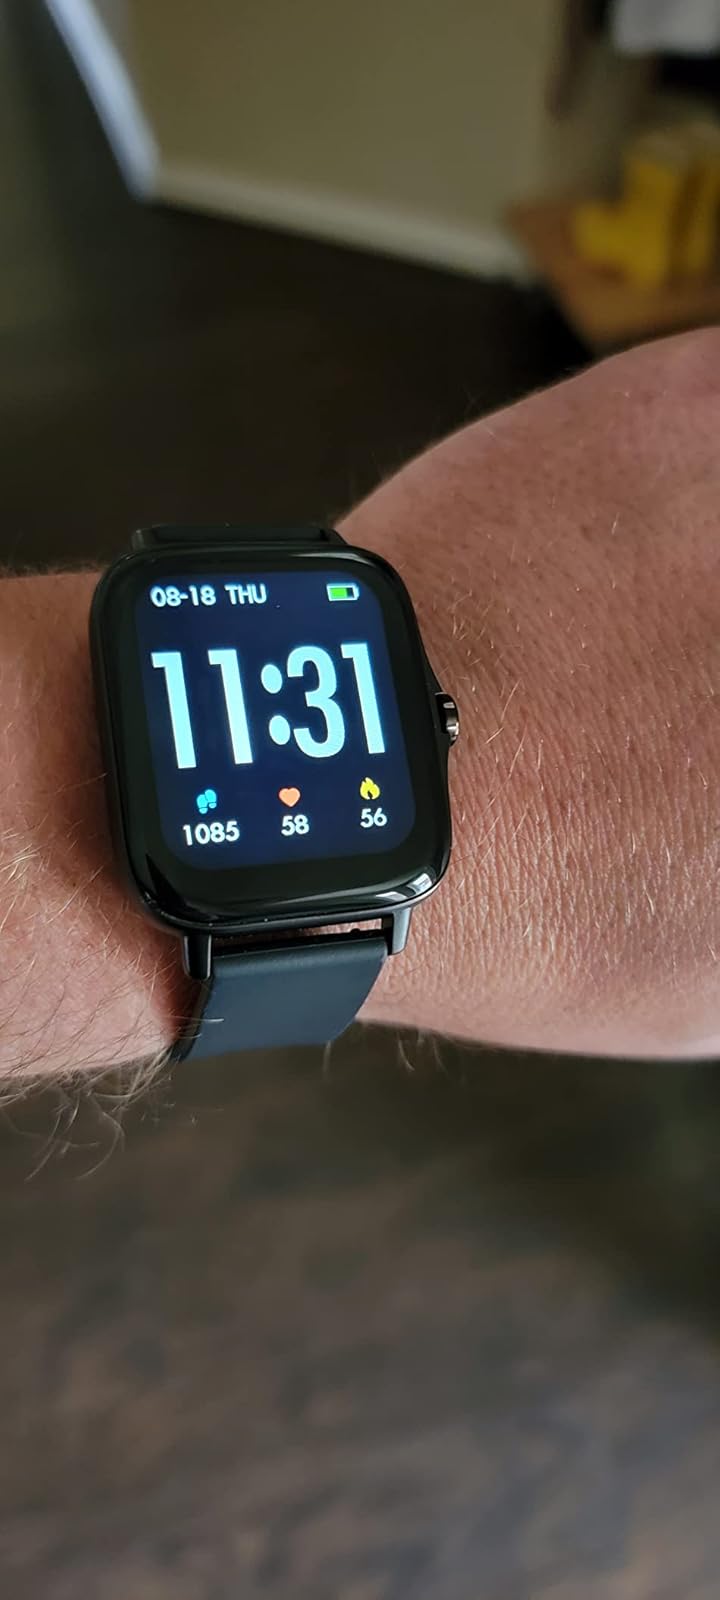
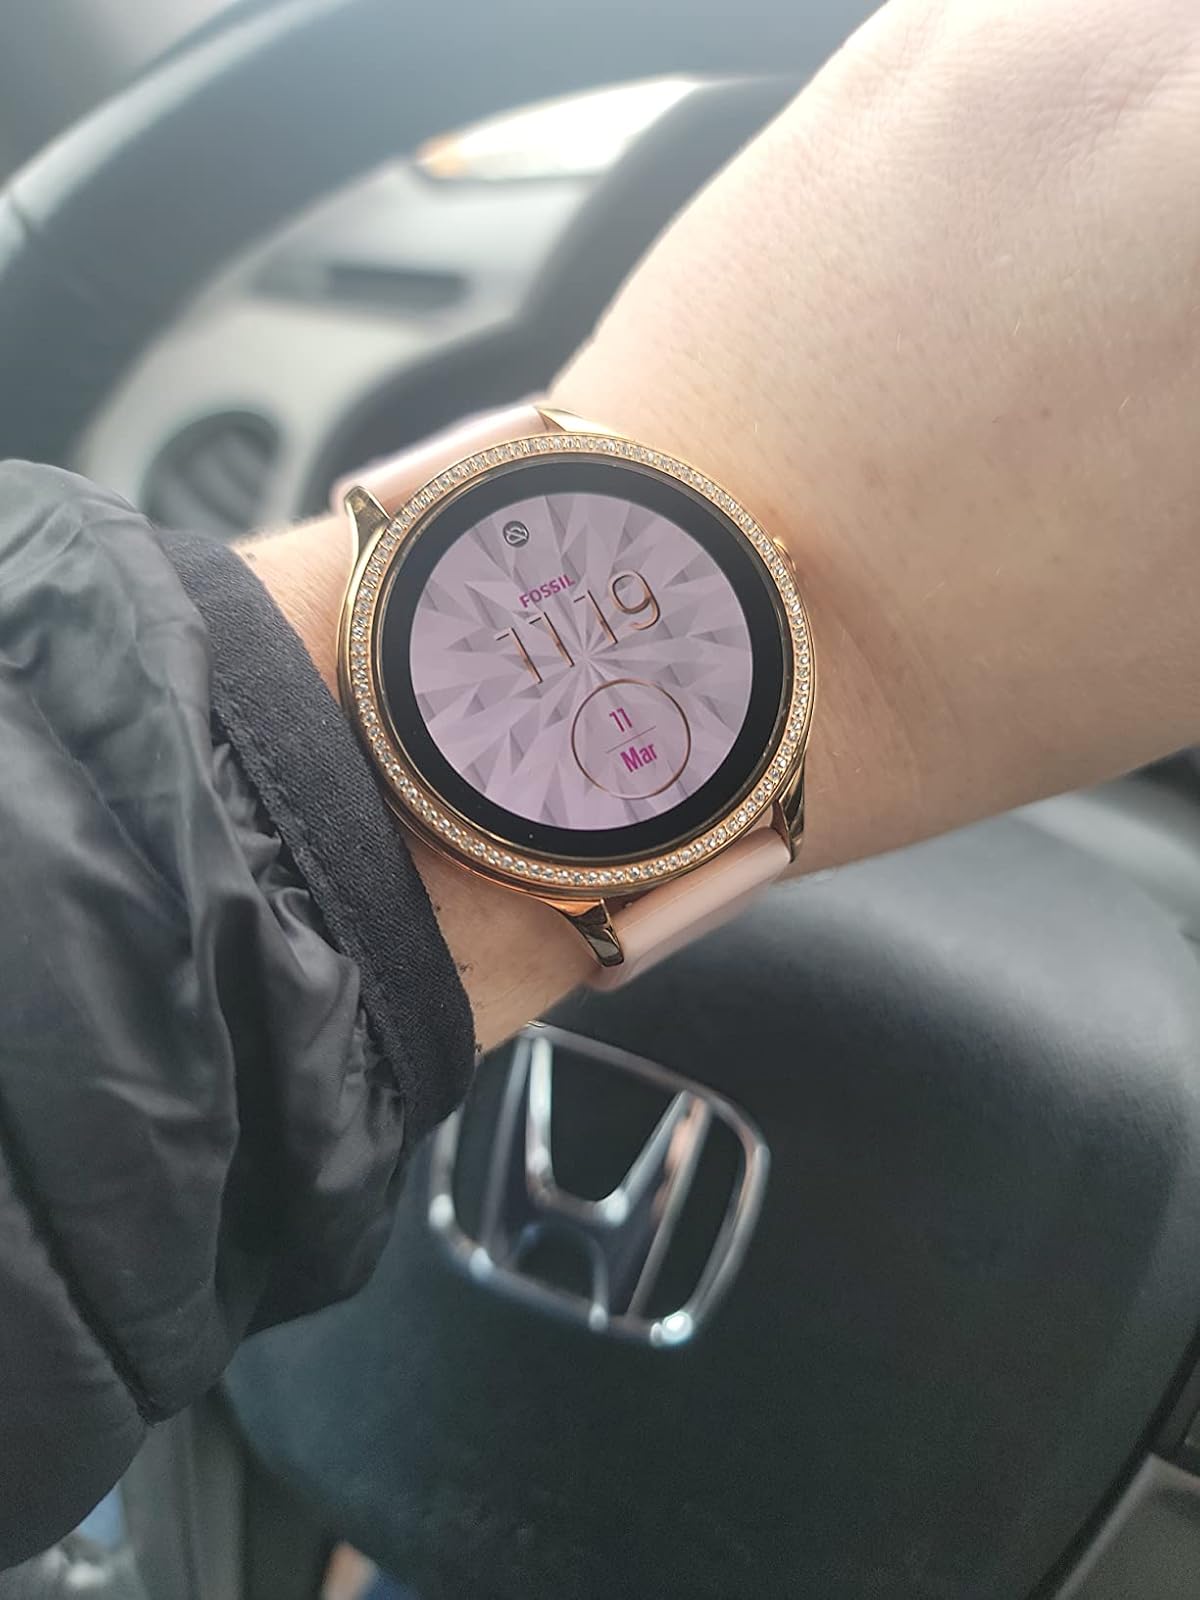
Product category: smartwatch
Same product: no